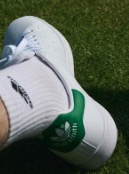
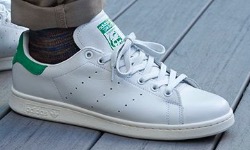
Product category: misc
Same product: yes